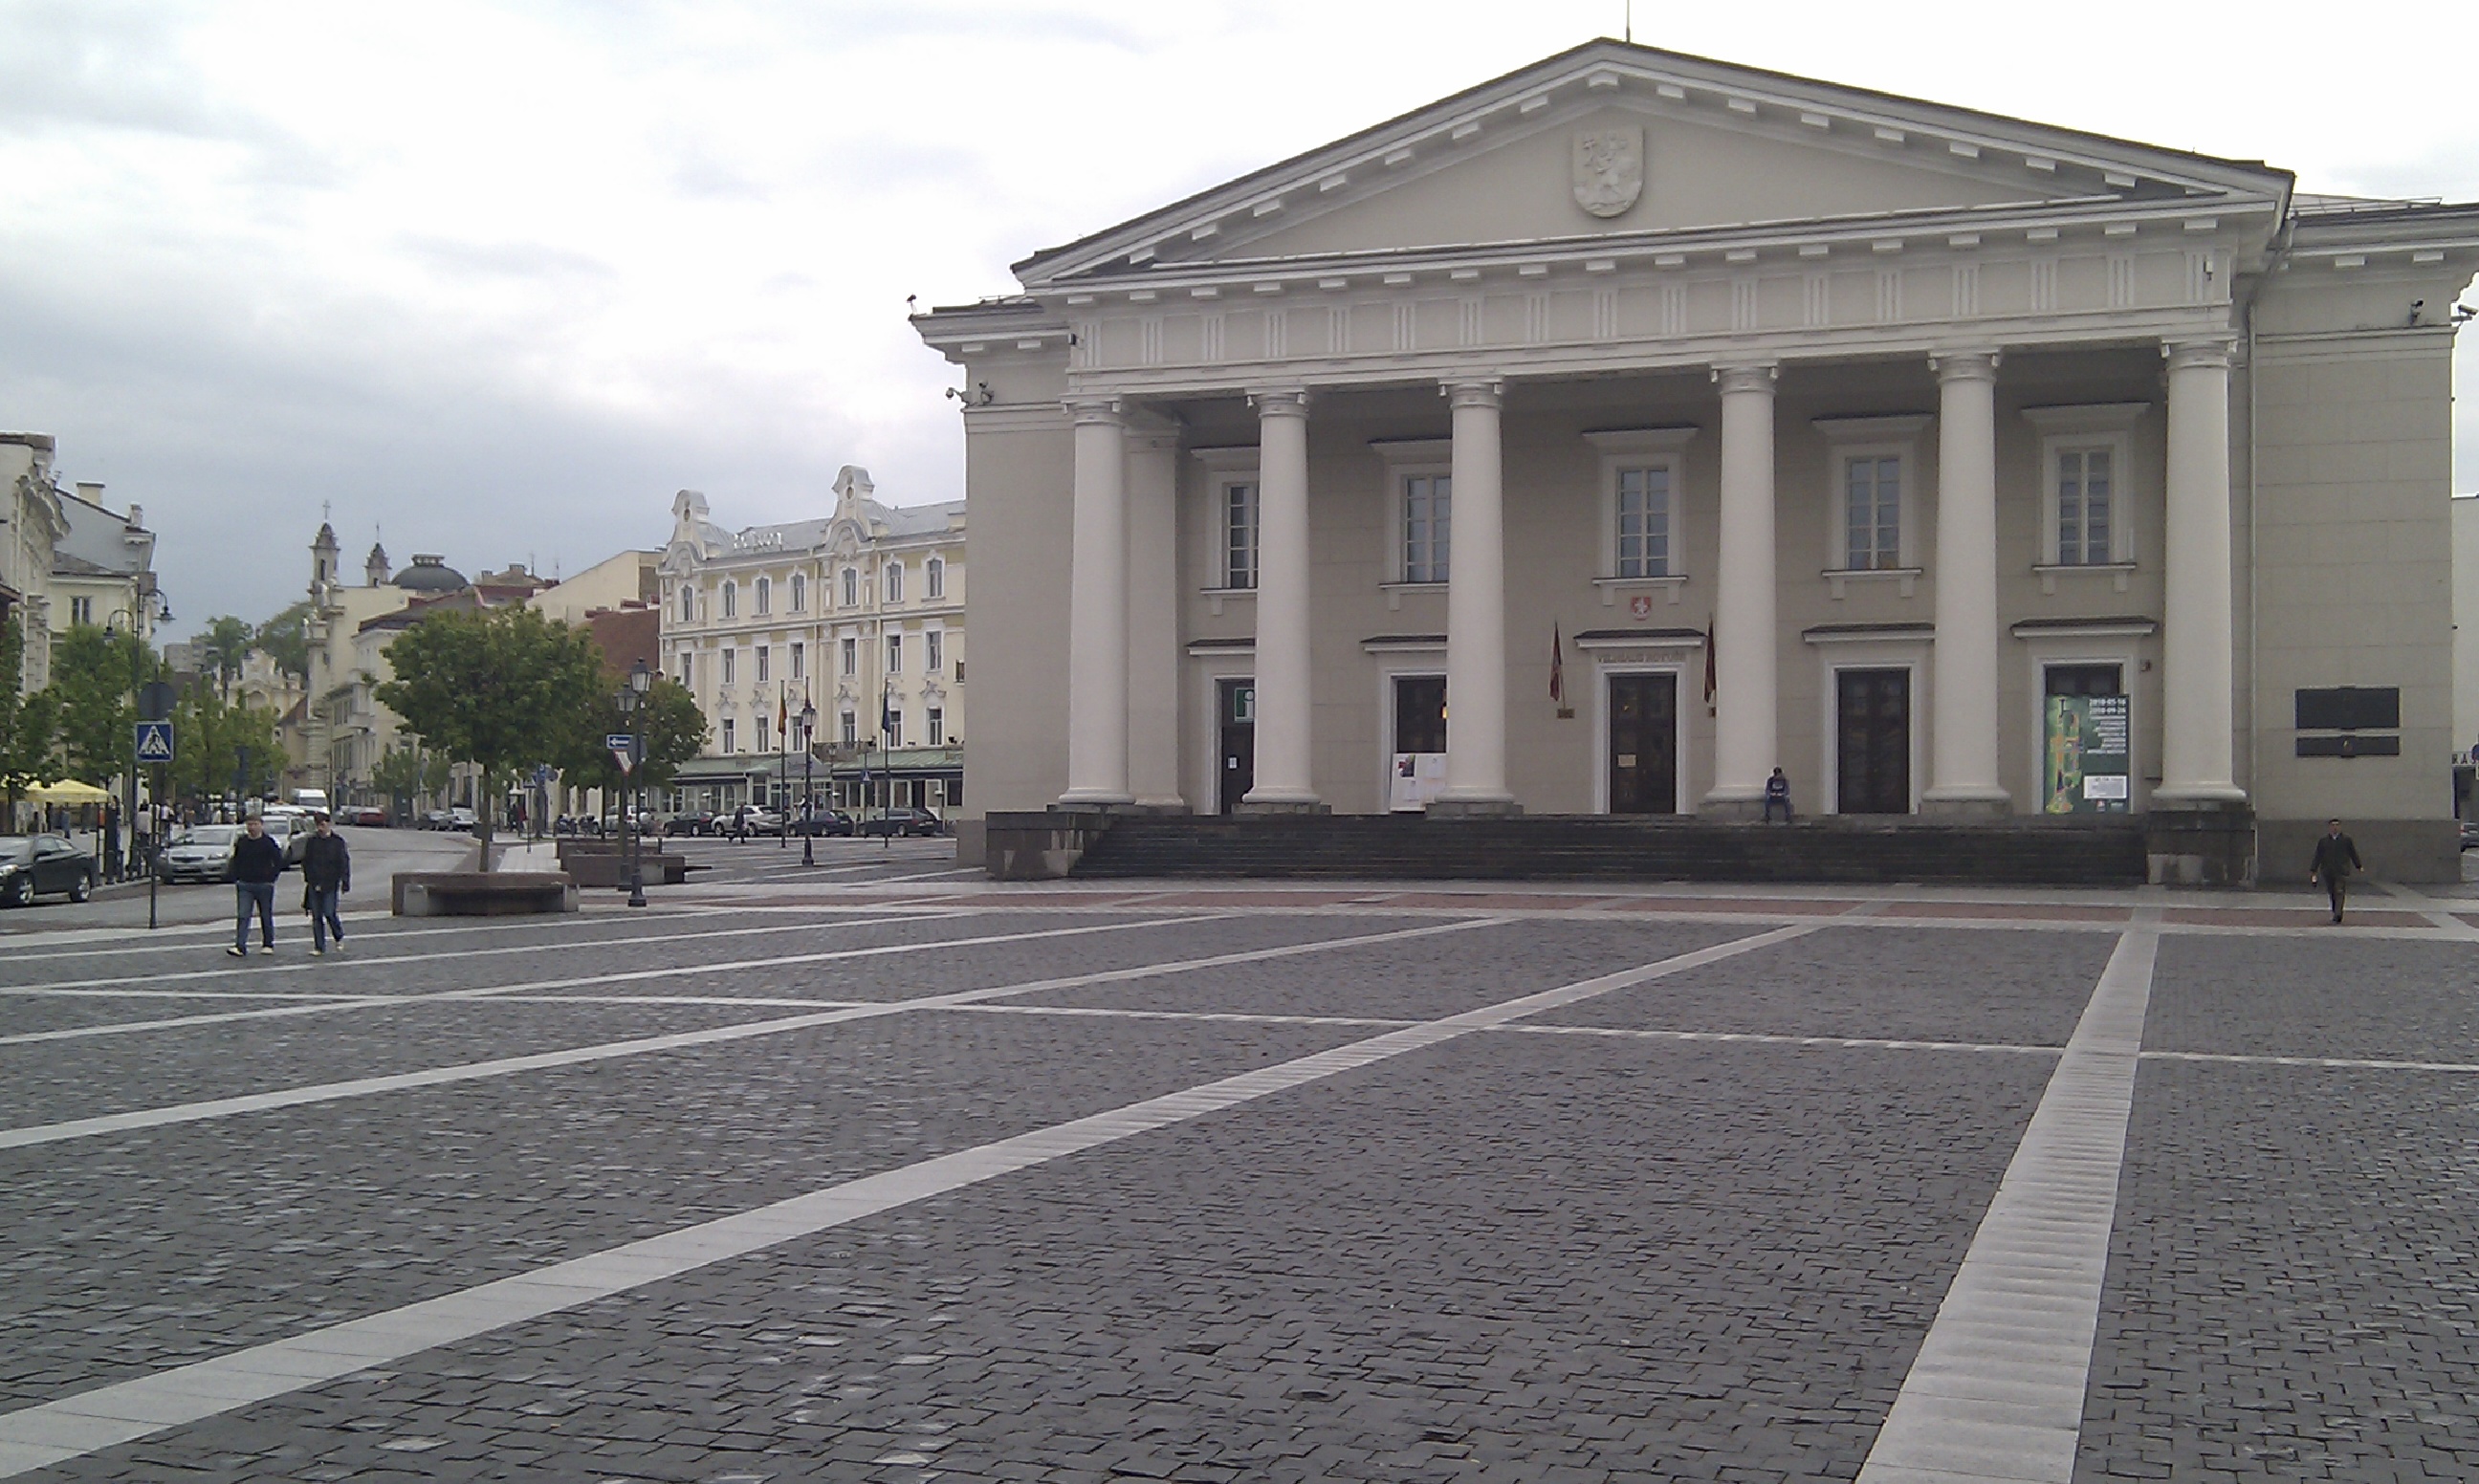
architecture, building, palace, city, downtown, plaza, landmark, facade, historic, town square, unesco, worldheritagesite, courthouse, architektur, lithuania, vilnius, kulturerbe, welterbe, weltkulturerbe, culturalheritage, historischestadt, littauen, residential area